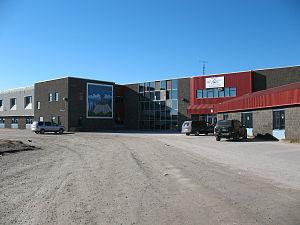
École Eeyou De La Baie James Nēhiyawēwin / ᓀᐦᐃᔭᐍᐏᐣ: ᒉᐃᒥᔅ ᐯᐃ ᐄᔨᔨᐤ ᒋᔅᑯᑎᒫᒑᐅᑭᒥᒄ"
Chisasibi est une terre réservée crie pour la Nation crie de Chisasibi située à l'est de la baie James dans le territoire d'Eeyou Istchee dans le Nord-du-Québec au Canada. Il s'agit du lieu habité le plus septentrional au Québec accessible par route.
La Commission scolaire crie est une commission scolaire québécoise chargée d'offrir des services éducatifs de niveau primaire, secondaire et pour adultes aux citoyens résidant en Eeyou Istchee, soit les communautés cries du Nord-du-Québec, au Québec.